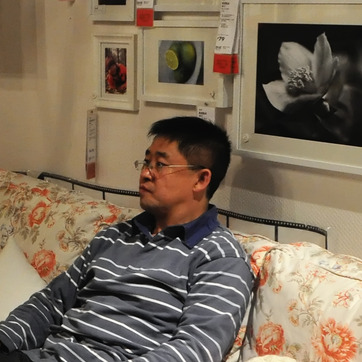
Material: skin